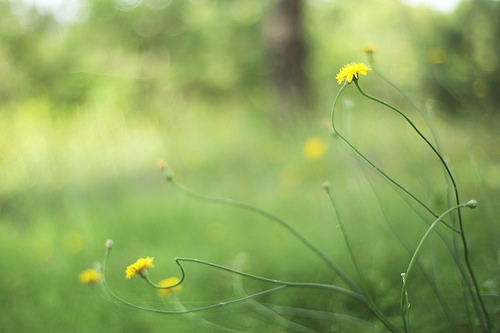
Flower: dandelion